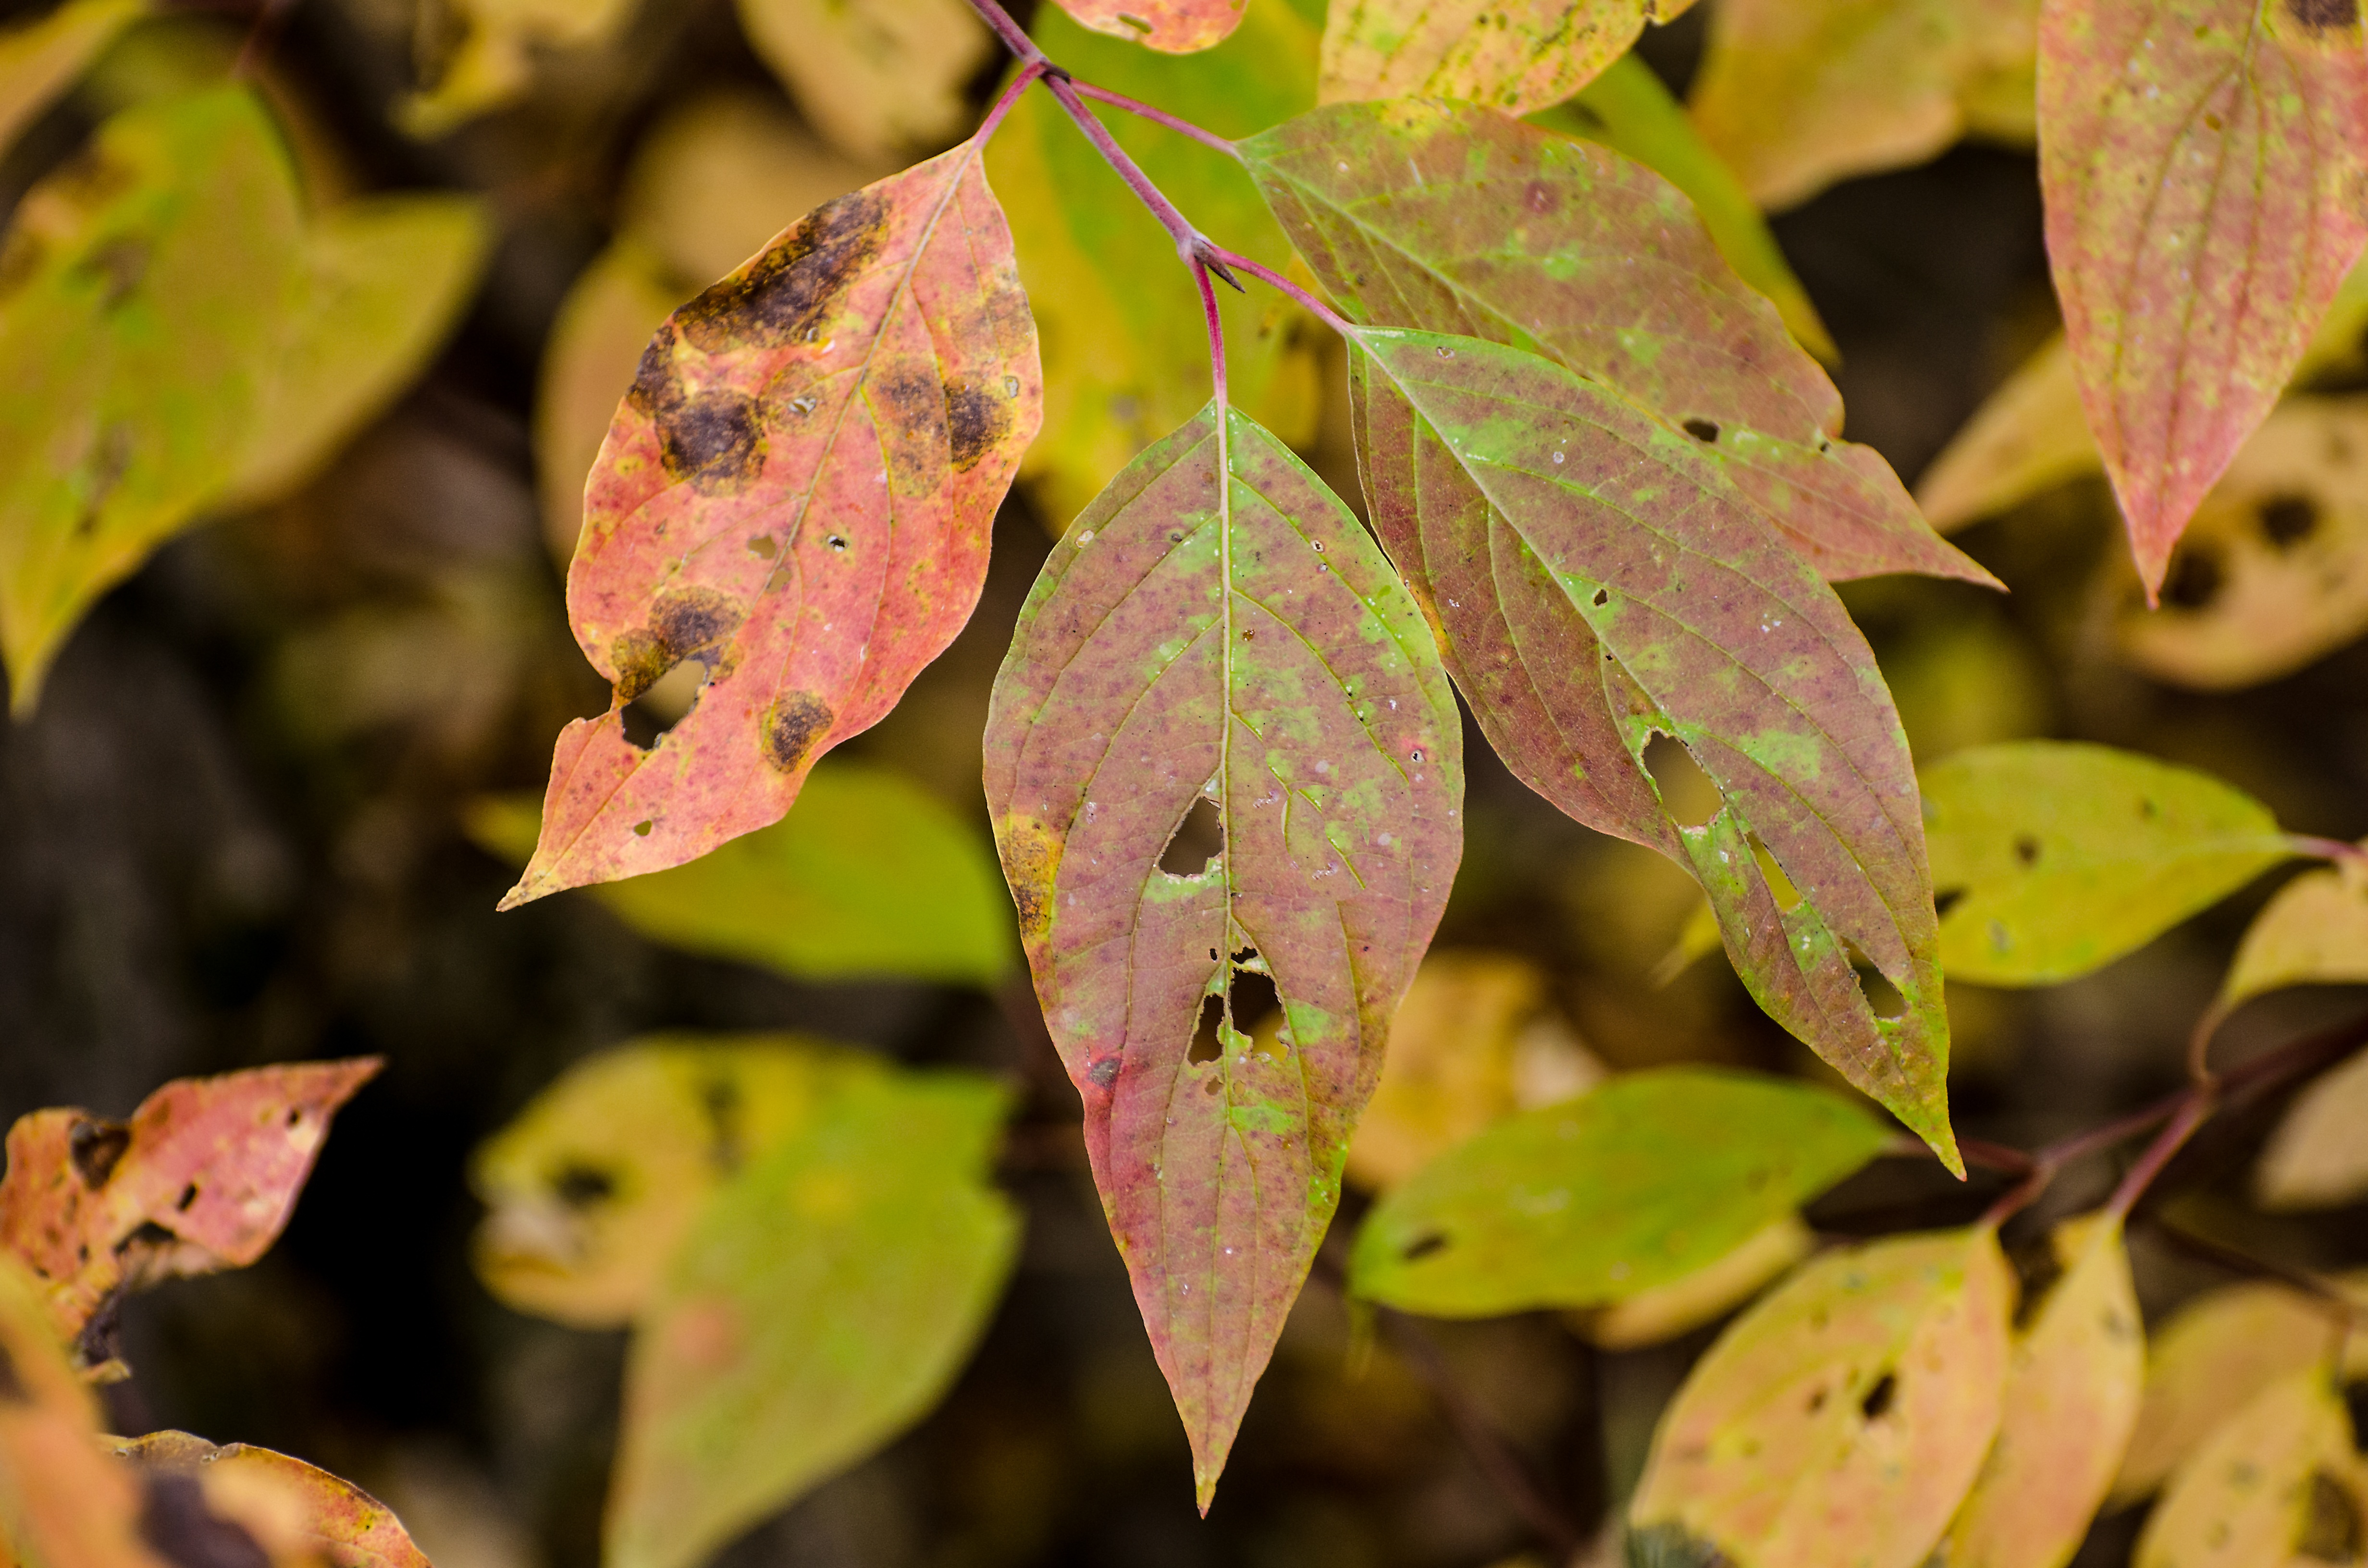
tree, nature, branch, plant, stem, leaf, fall, flower, foliage, green, red, autumn, botany, flora, season, fauna, wildflower, close up, leaves, shrub, deciduous, fall leaves, macro photography, flowering plant, woody plant, land plant